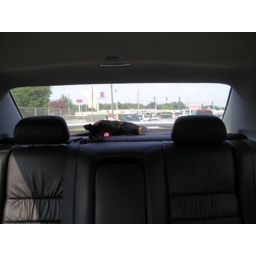
Tater sleeping on her spot in the car